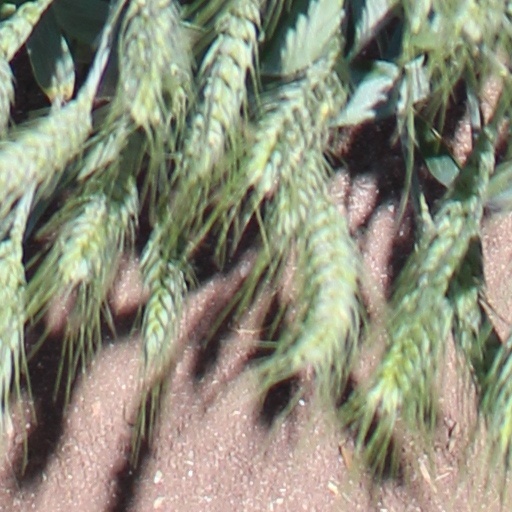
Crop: wheat